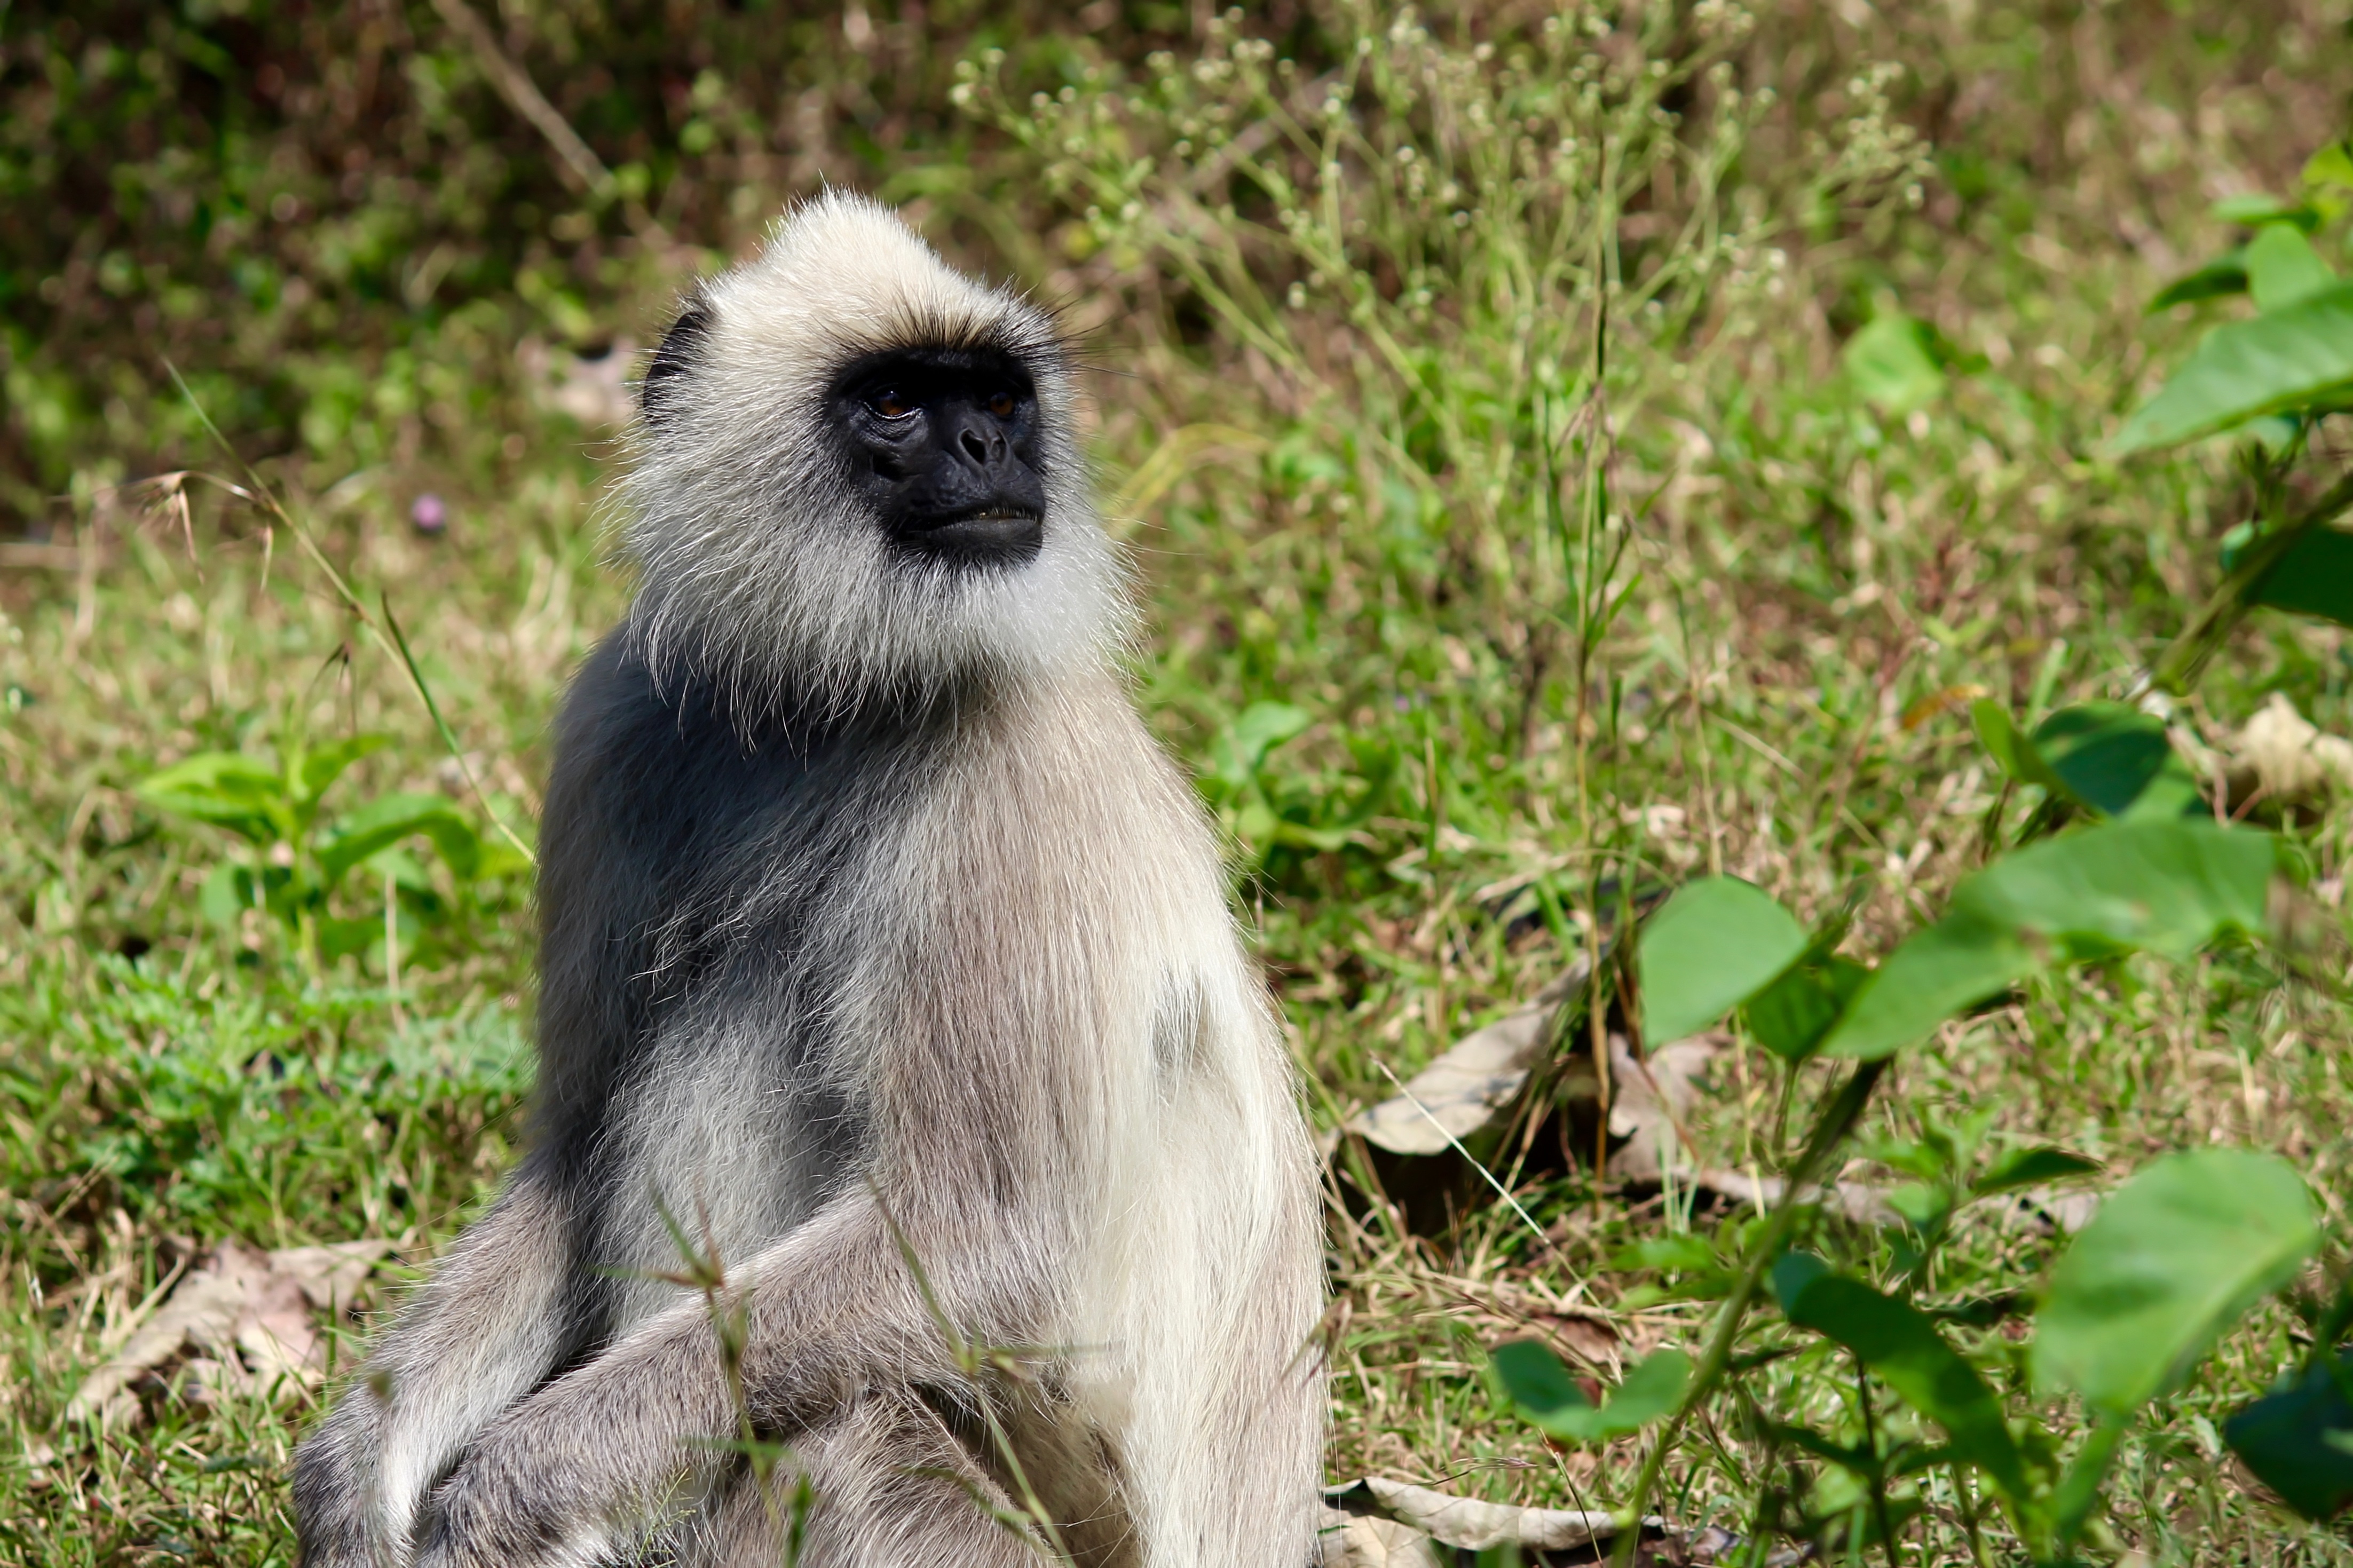
wildlife, zoo, mammal, fauna, primate, vertebrate, macaque, old world monkey, langur, new world monkey